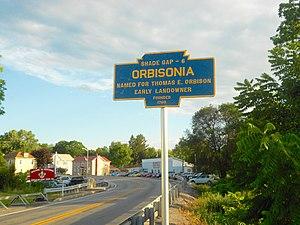
Orbisonia est un borough situé au sud-est du comté de Huntingdon, en Pennsylvanie, aux États-Unis. En 2010, il comptait une population de 428 habitants. Le borough est incorporé le 23 novembre 1855.